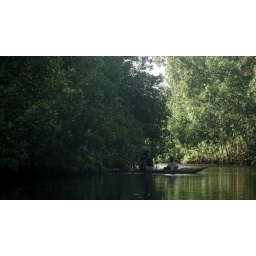
on the water near akwidaa beach